Sam Rainsy

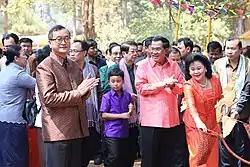
Sam Rainsy and Hun Sen turn the page in 2015 by calling for a "Culture of Dialogue" between the two political factions. The peace is short-lived, however.

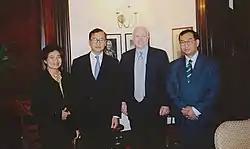
Rainsy and his wife Tioulong Saumura meet with then U.S. senator John McCain

Sam Rainsy's father, Sam Sary, had served as a minister in the education, planning and finance portfolios before becoming a Deputy Prime Minister in Sihanouk's government in the 1950s. Sam Rainsy's mother, In Em, was said to be the first Cambodian woman to have completed the Baccalauréat exam. Sam Sary fled the country in 1959 when Sam Rainsy was ten for suspected involvement in the Bangkok Plot, while his mother was thrown into prison. Sam Rainsy's grandfather, Sam Nhean had served as the President of the Royal Council of Cambodia and was a prominent member of the Democratic Party in the 1940s.